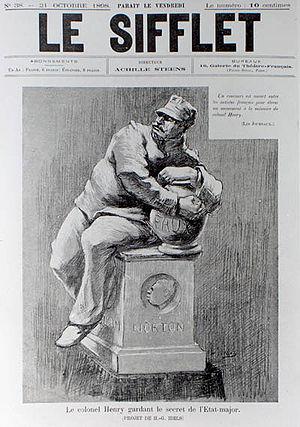
Hubert-Joseph Henry, né le 2 juin 1846 à Pogny, dans la Marne et mort le 31 août 1898 à la forteresse du Mont Valérien, est un officier français qui a produit des faux documents visant à accuser le capitaine Alfred Dreyfus et confirmer sa condamnation.
Louis-Alfred Véron, alias Norton, né à Port-Louis le 10 mai 1850 et mort à Poissy le 24 septembre 1894, est un aventurier, escroc et faussaire mauricien du XIXᵉ siècle.